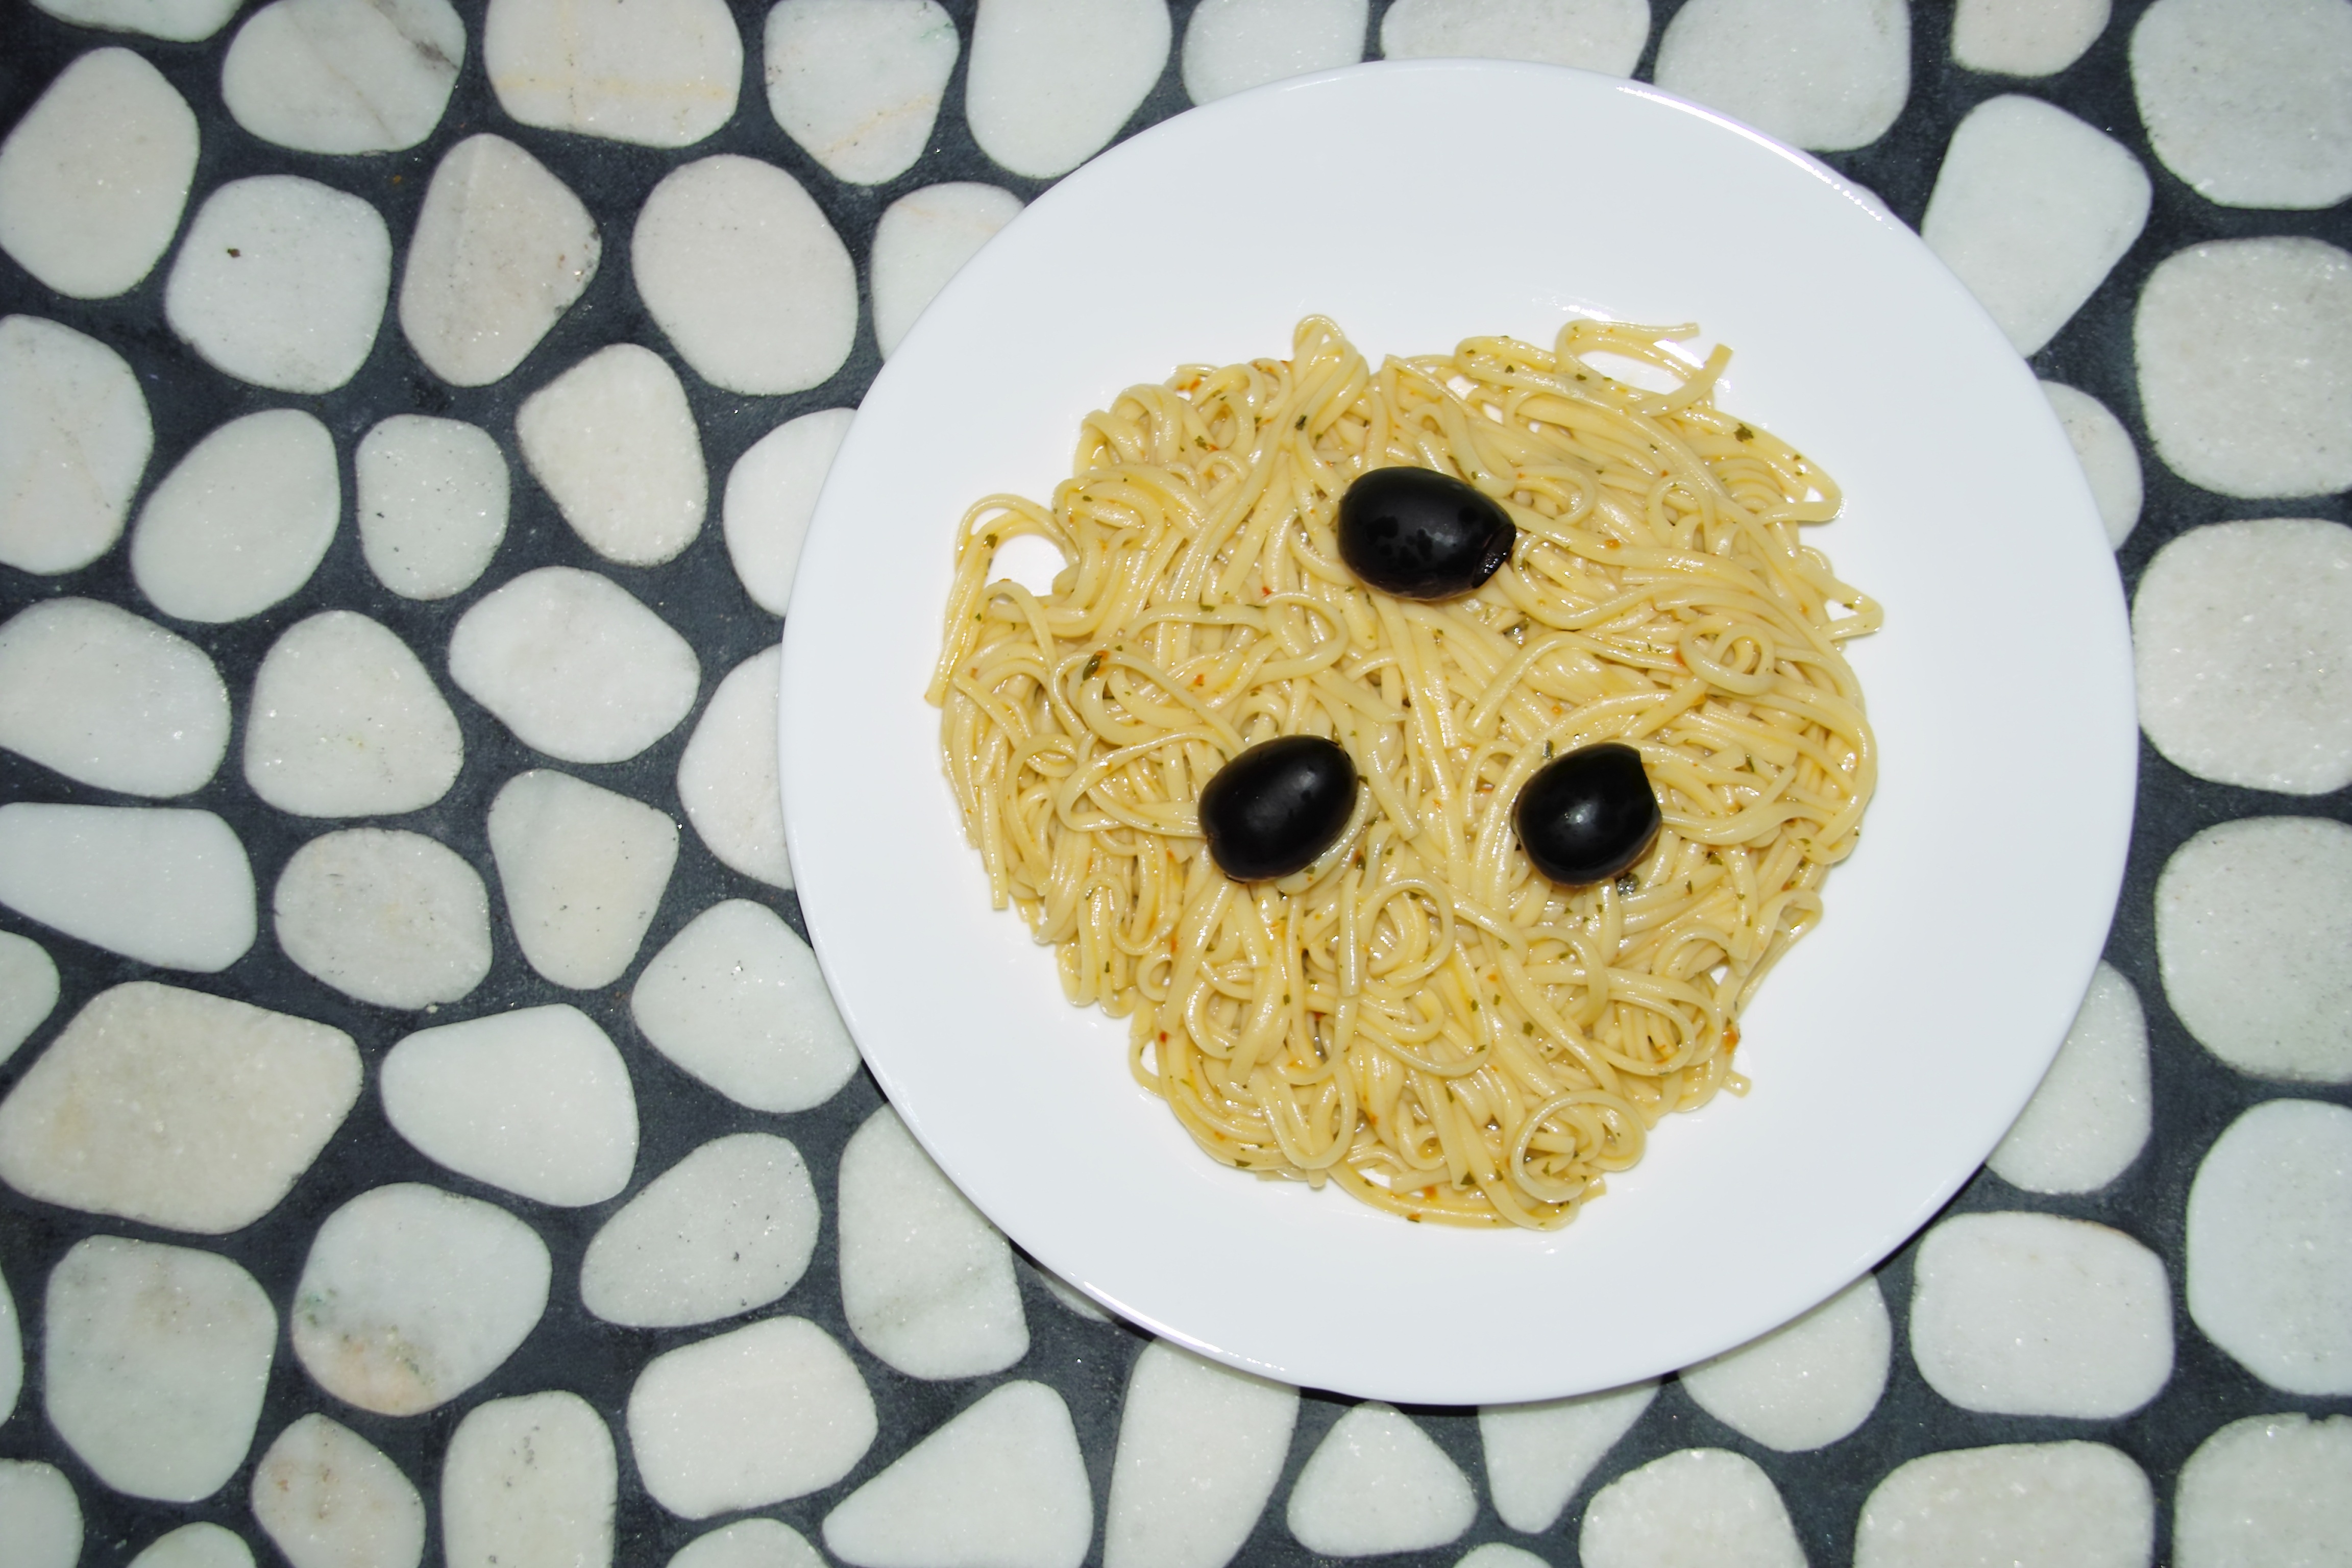
white, stone, dish, meal, food, natural, plate, tile, black, breakfast, dessert, cuisine, pasta, river rock, rocks, icing, mosaic, olives, baked goods, snack food, cookies and crackers, caulk